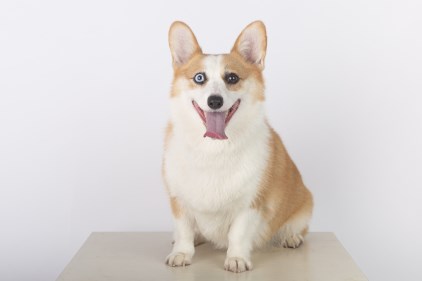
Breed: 2909-n000116-Cardigan